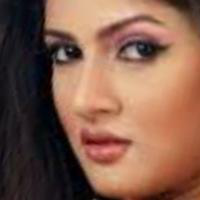
Age group: age 21-30